Screamers (1995 film)

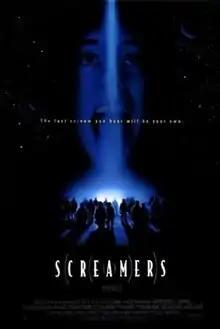
Theatrical release poster

Screamers is a 1995 science fiction horror film starring Peter Weller, Roy Dupuis, and Jennifer Rubin, and directed by Christian Duguay. The screenplay, written by Dan O'Bannon with a rewrite by Miguel Tejada-Flores, is based on Philip K. Dick's 1953 short story "Second Variety", and addresses themes commonly found in that author's work: societal conflict, confusion of reality and illusion, and machines turning upon their creators. The film received generally negative response from critics at the time of its release. A sequel "", was released in 2009, to mixed reviews.